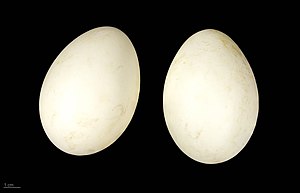
Bramgås
Æg af bramgås
Bramgåsen er en fugl, der især yngler i arktiske områder som det østlige Grønland, Svalbard og Novaja Zemlja, men arten har siden 1970'erne også ynglet omkring Østersøen. Det er en trækfugl, som overvintrer i blandt andet Holland og på de Britiske Øer. I Danmark kan man især træffe den i Vadehavsområdet i forbindelse med trækket til og fra Holland.